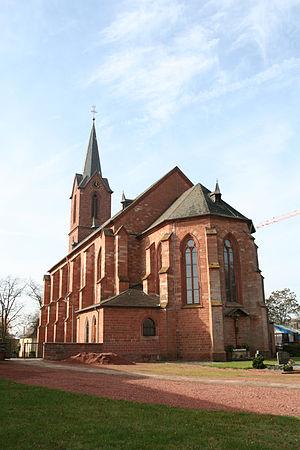
Altrich est une municipalité allemande située dans le land de Rhénanie-Palatinat et l'arrondissement de Bernkastel-Wittlich.